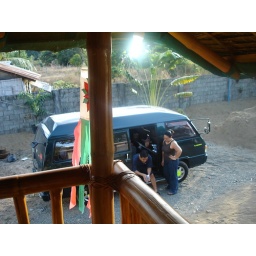
in Zambales - uncle amy's resort has a 3-level tree house in the backyard